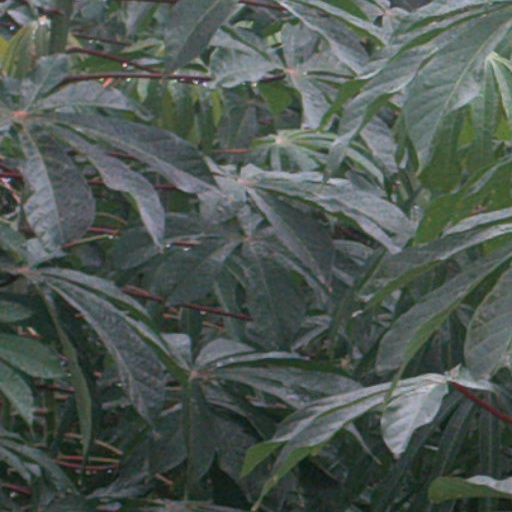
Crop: cassava